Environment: real
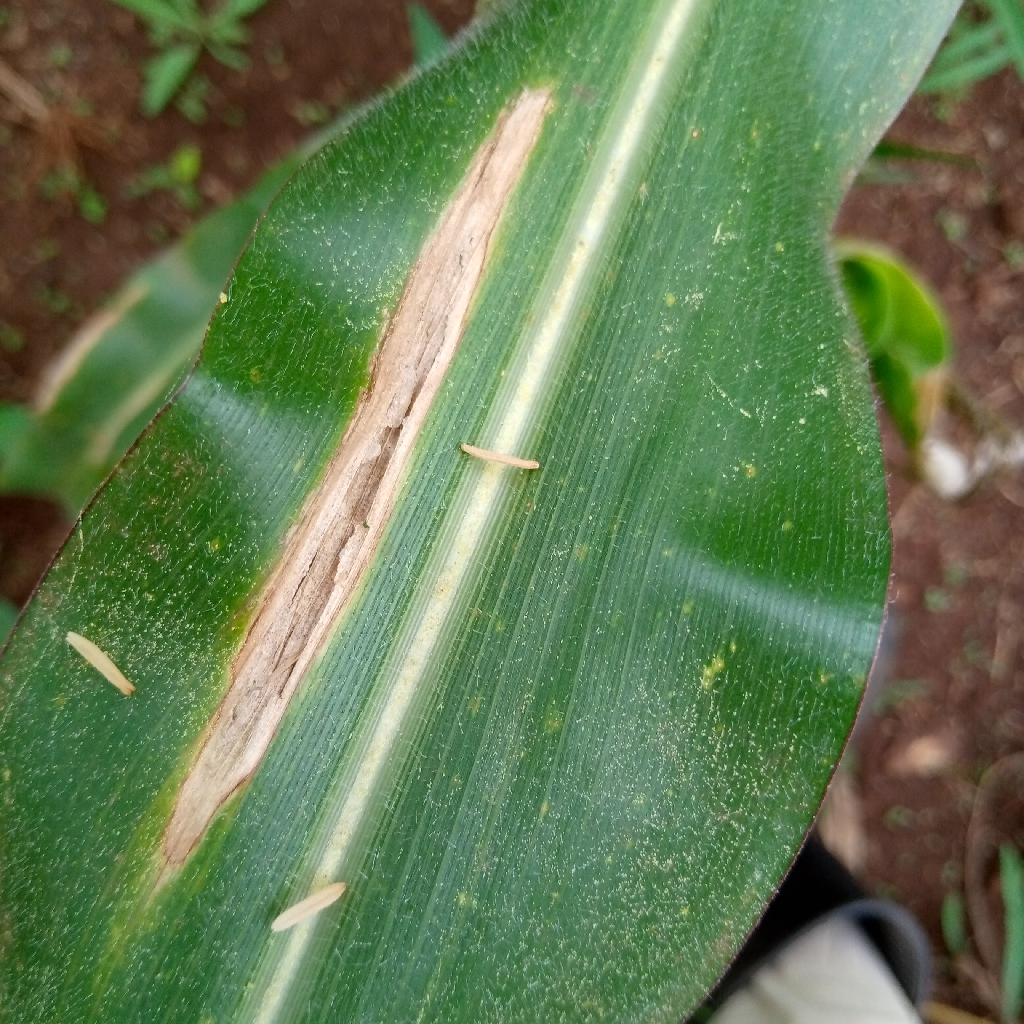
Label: northern_corn_leaf_blight